Adoration of the Magi (Gothic boxwood altarpiece)

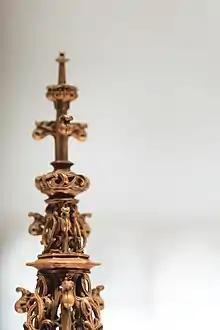
Detail of the upper spire

The object is made from intricately carved boxwood, and measures . It has four main elements, each elaborately decorated in Gothic style. The main body ("corpus") has two doors that open to reveal three New Testament scenes, creating a triptych sculpture: a central depiction of the Adoration of the Magi; the Nativity of Jesus on the left wing, with the Annunciation to the Shepherds in the background; and a scene combining the Presentation of Jesus at the Temple, the Flight into Egypt, and the Massacre of the Innocents on the right wing. With the doors are closed, the exterior surfaces of the "corpus" are decorated with Old Testament scenes: the main body shows Abraham and the Angels, with the drunkenness of Noah and the building of the Noah's Ark on the left wing, and Jacob's dream on the right wing.